Italian battleship Regina Elena

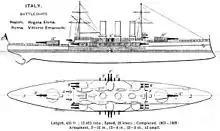
A line drawing of the s from the 1912 edition of "Brasseys Naval Annual"

"Regina Elena" was long overall and had a beam of and a maximum draft of . She displaced at full load. The ship had a slightly inverted bow and a long forecastle deck that extended past the main mast. "Regina Elena" had a crew of 742–764 officers and enlisted men.